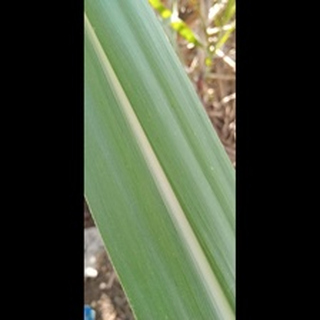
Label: healthy_sugarcane